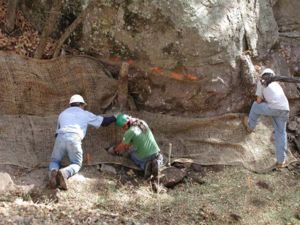
Sækkelærred
Jute-måtter anvendes til værn mod oversvømmelser i USA
"Sækkelærred eller hessian er et groft brunt vævet klæde af plantefiber, som regel jute, men hamp og hør ses også. Stoffet bruges til sække, da det kan ""ånde"" og således ikke tager godt imod kondens fra sækkens indhold. Stoffet er også stærkt og holdbart, så det kan klare hårdhændet håndtering.